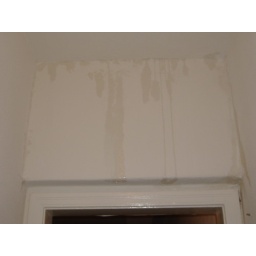
Another shot of the wall above the door